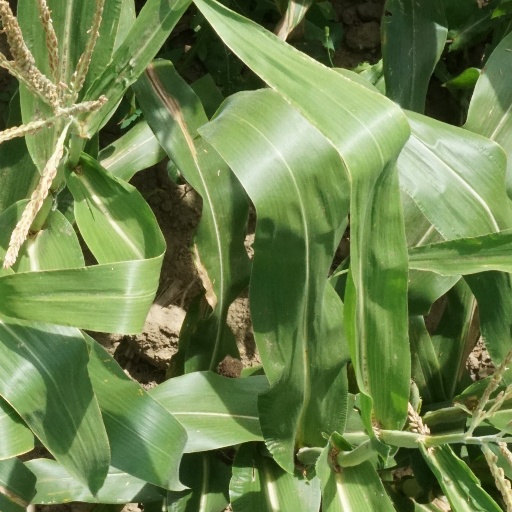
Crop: maize; corn